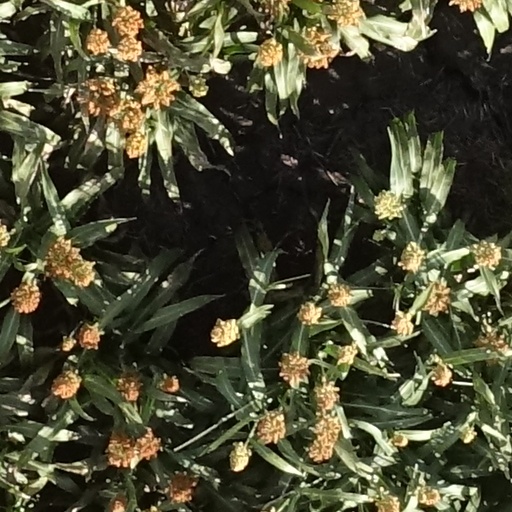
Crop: sorghum